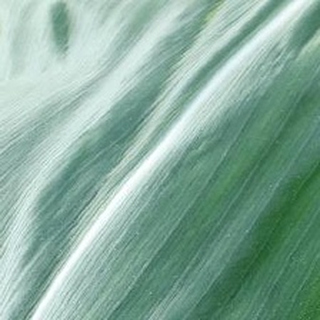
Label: healthy_corn